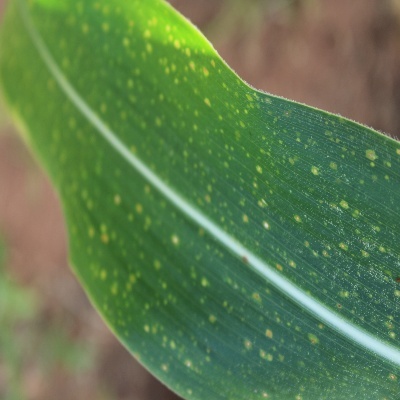
Label: Corn_(Maize)___Leaf_Spot